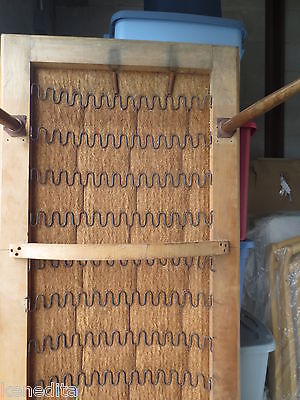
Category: sofa